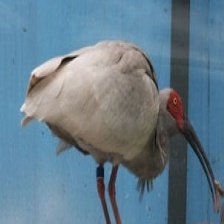
Species: ASIAN CRESTED IBIS
Scientific name: NIPPONIA NIPPON